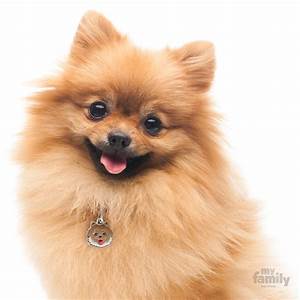
Label: dog